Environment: real
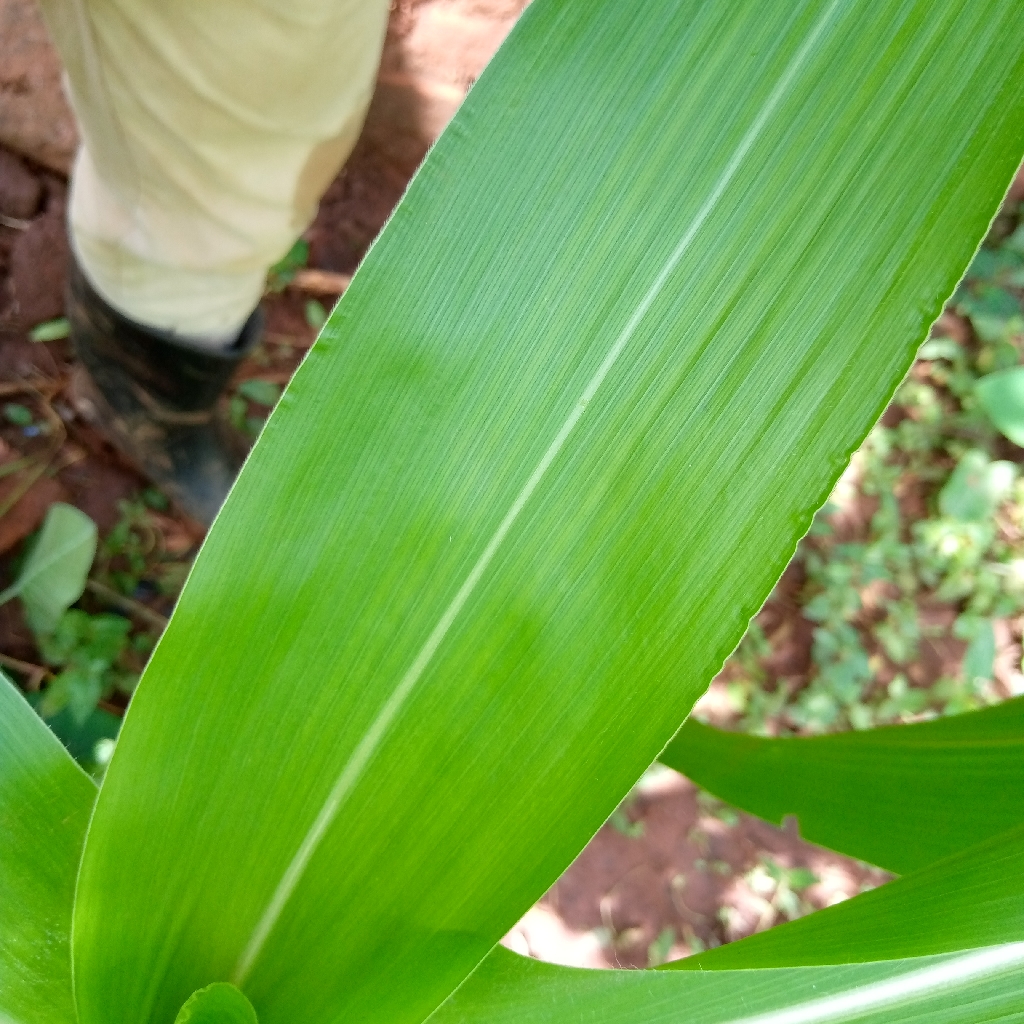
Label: healthy